Landbeach

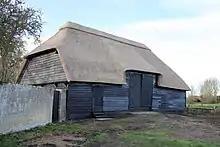
Landbeach Tithe Barn

The Baptist Chapel was built in 1816 with the present building erected in 1854.